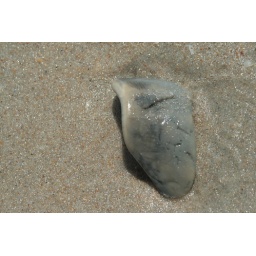
A wet rocks glistens in the sand